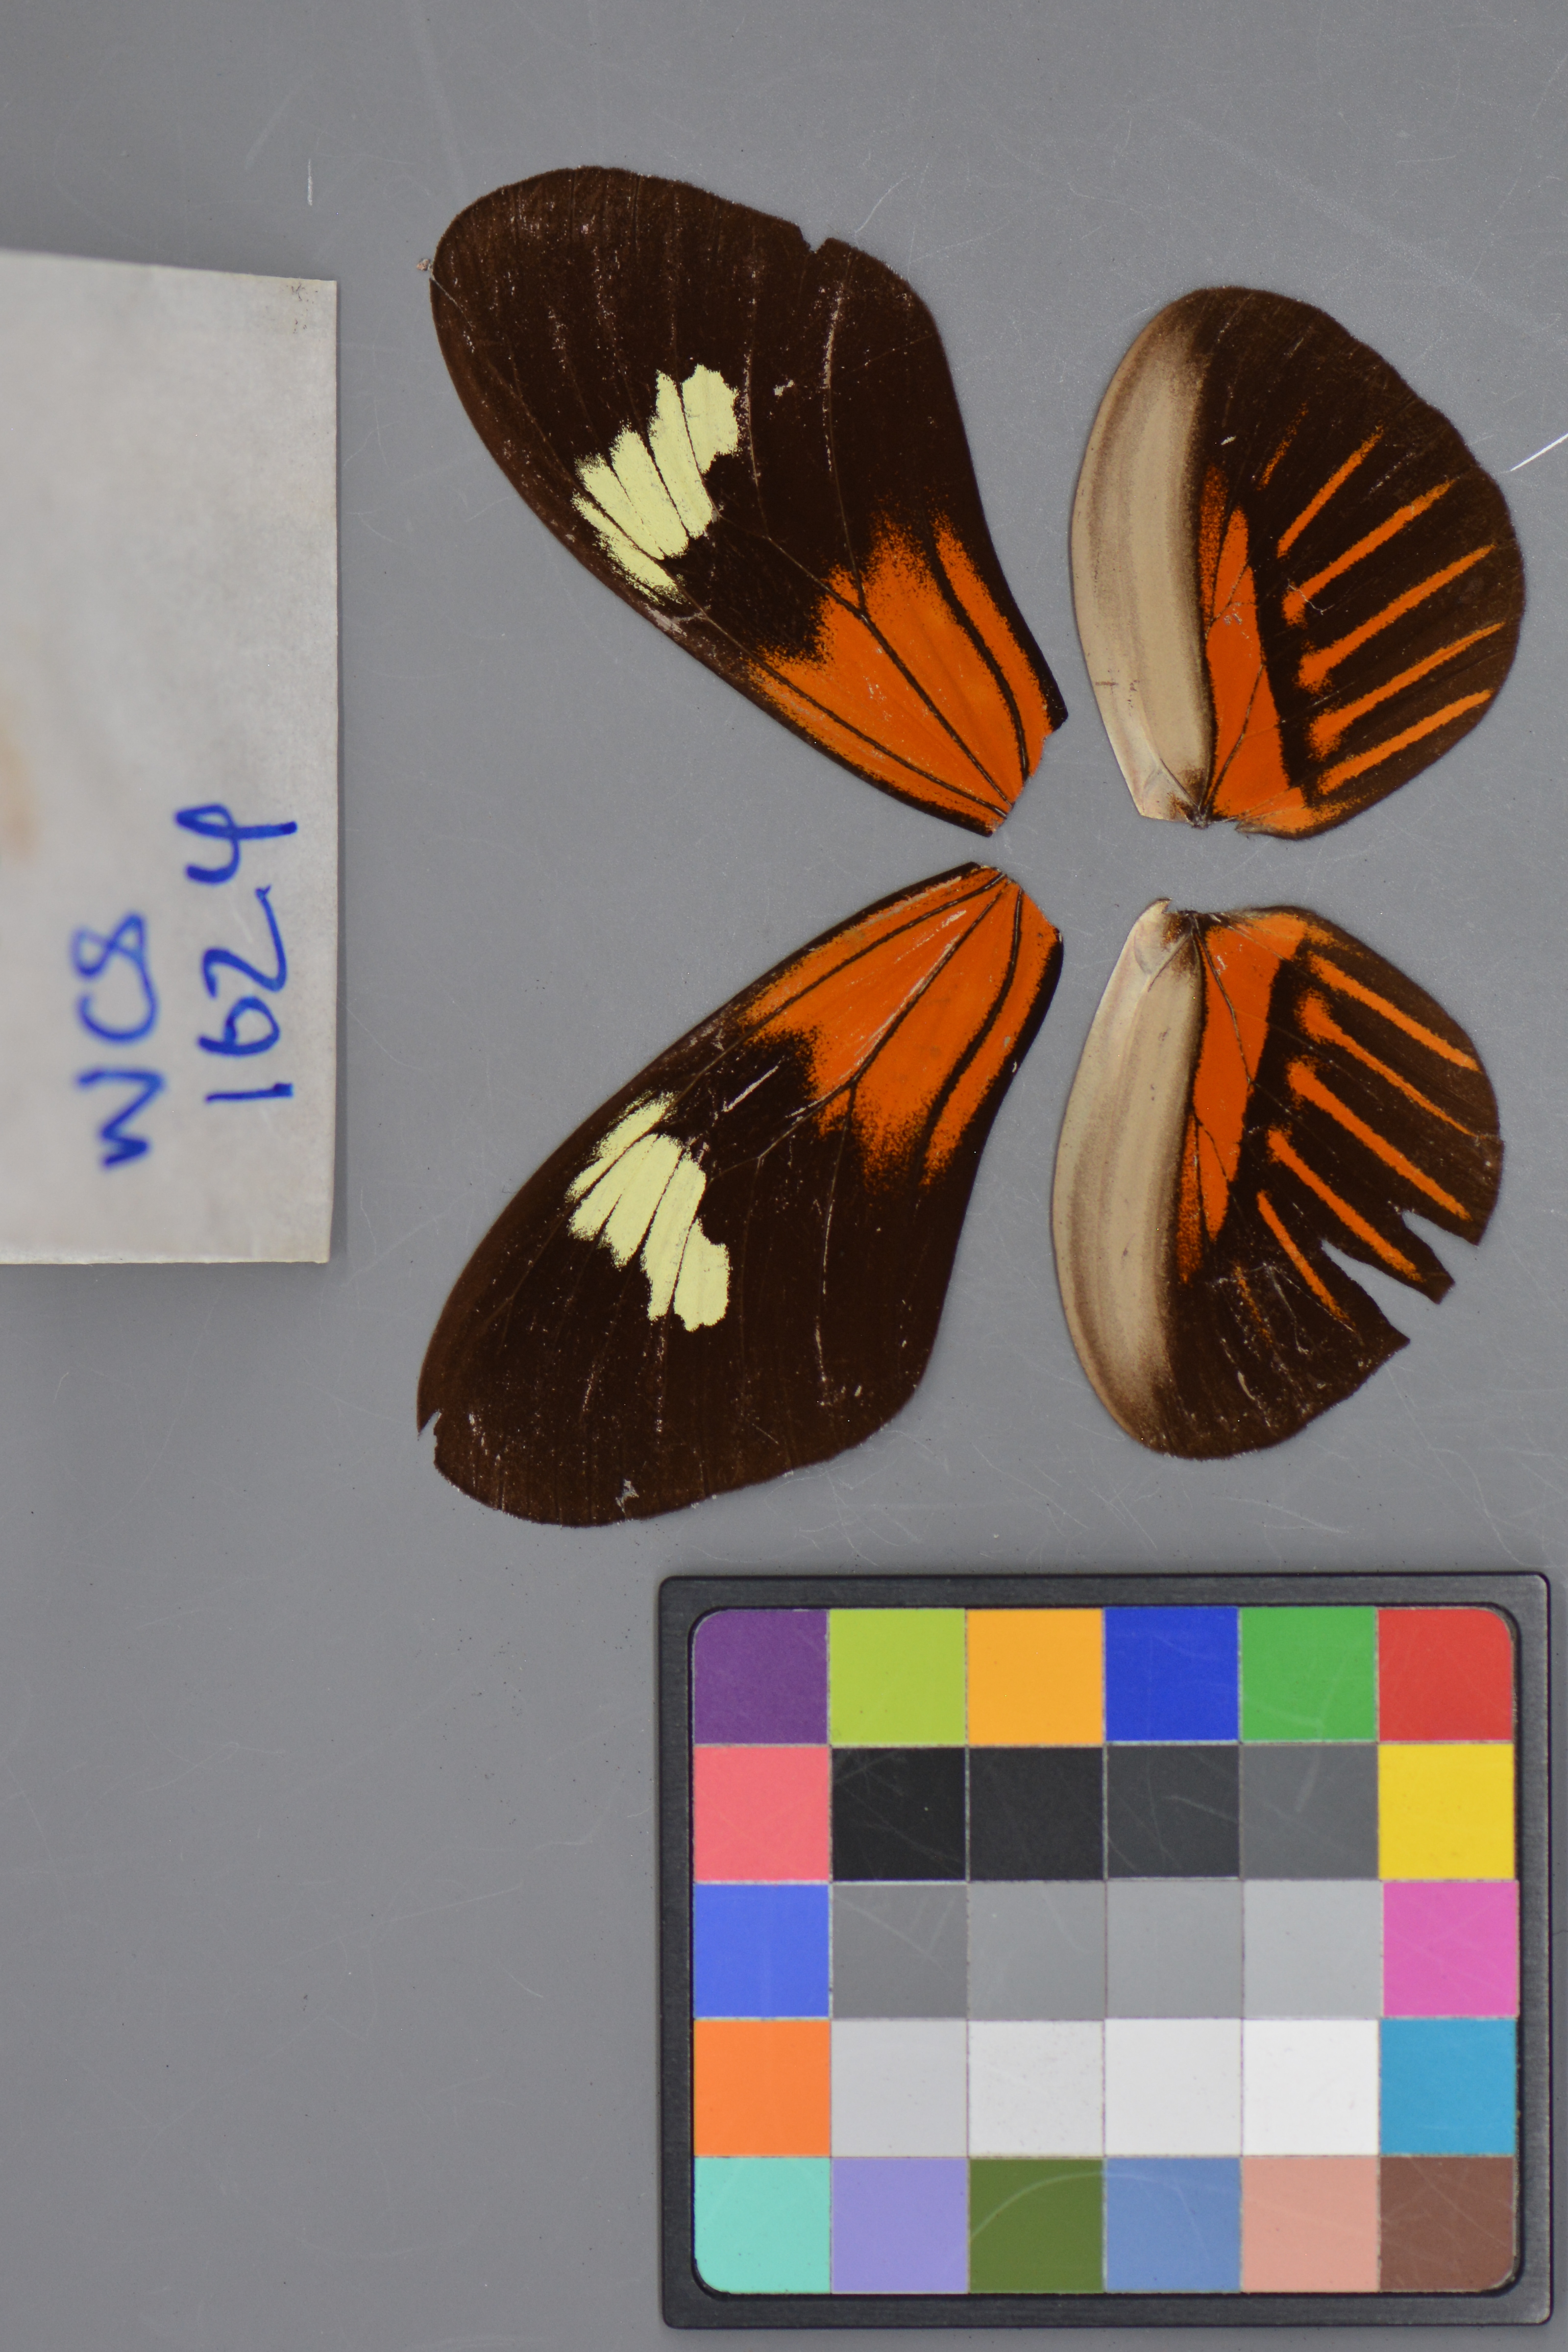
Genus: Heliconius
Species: melpomene
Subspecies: aglaope
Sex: male
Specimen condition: dorsal
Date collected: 17-Aug-08